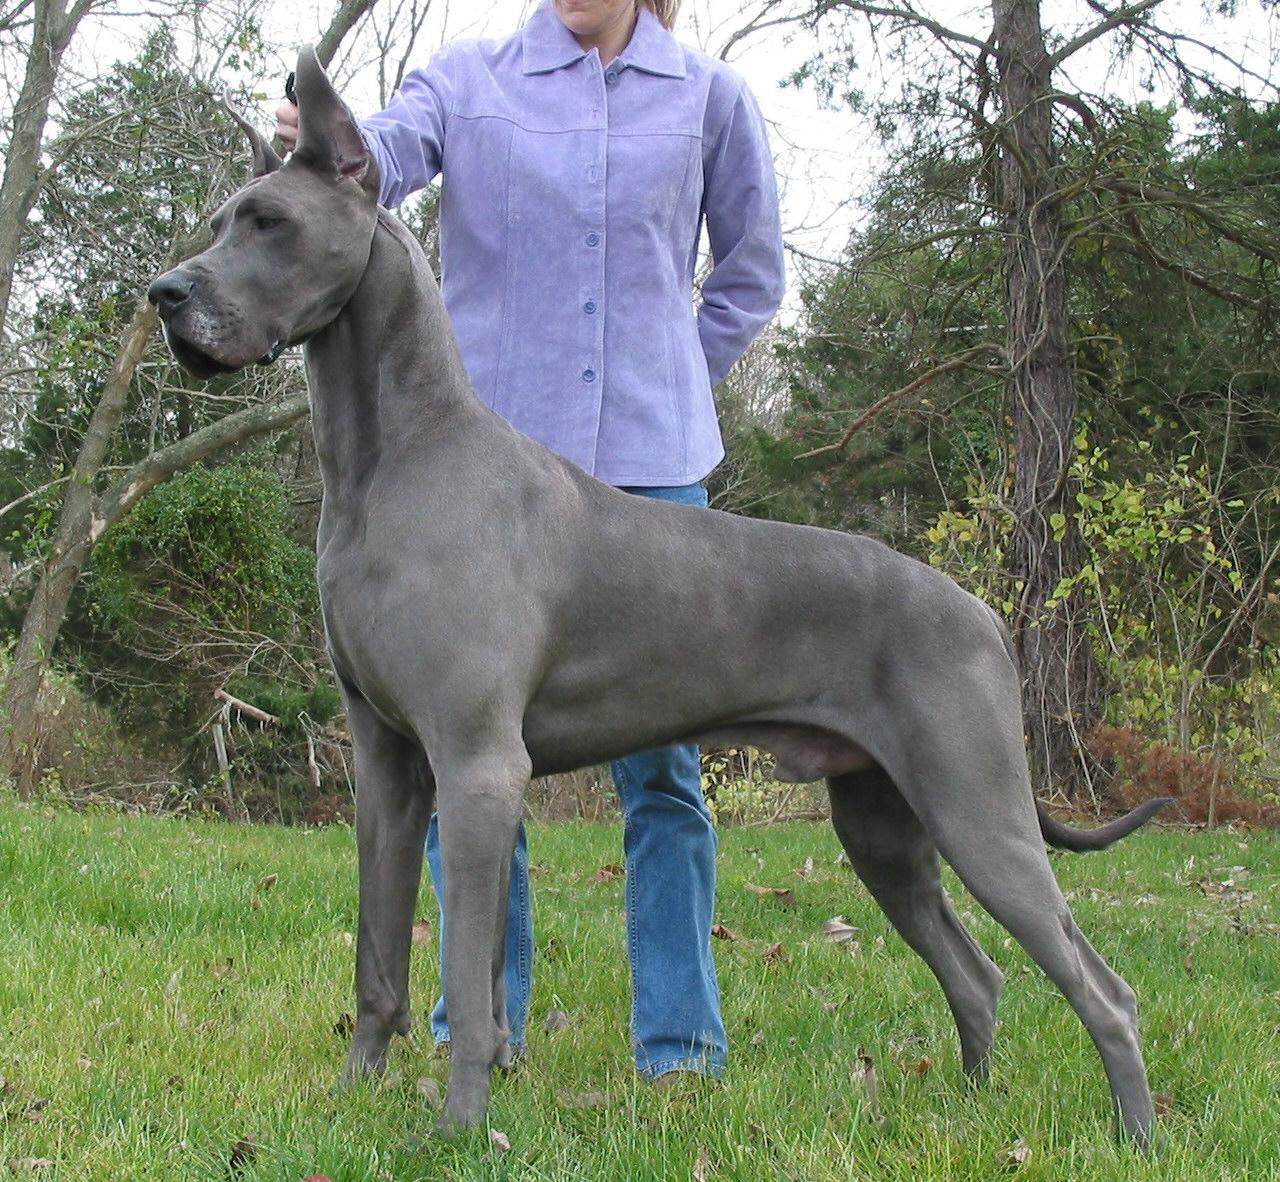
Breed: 206-n000035-Great_Dane